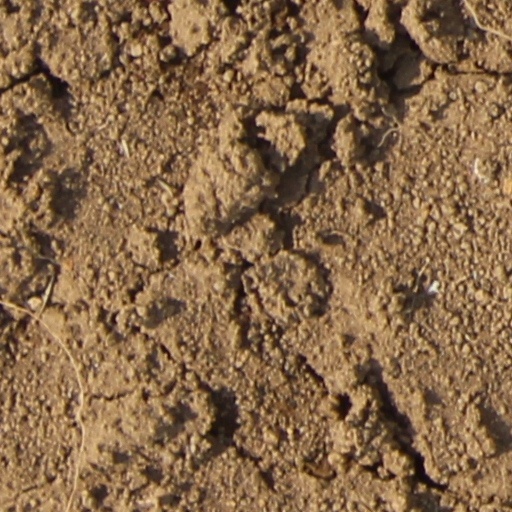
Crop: wheat